Invisible Strangler

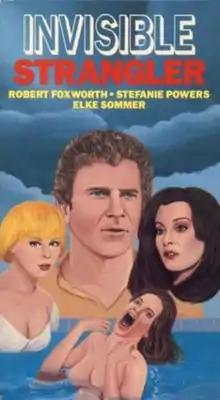

Invisible Strangler is a 1984 American horror film directed by John Florea, an alternate cut of the 1978 film The Astral Factor, also known as The Astral Fiend, made in 1976"."